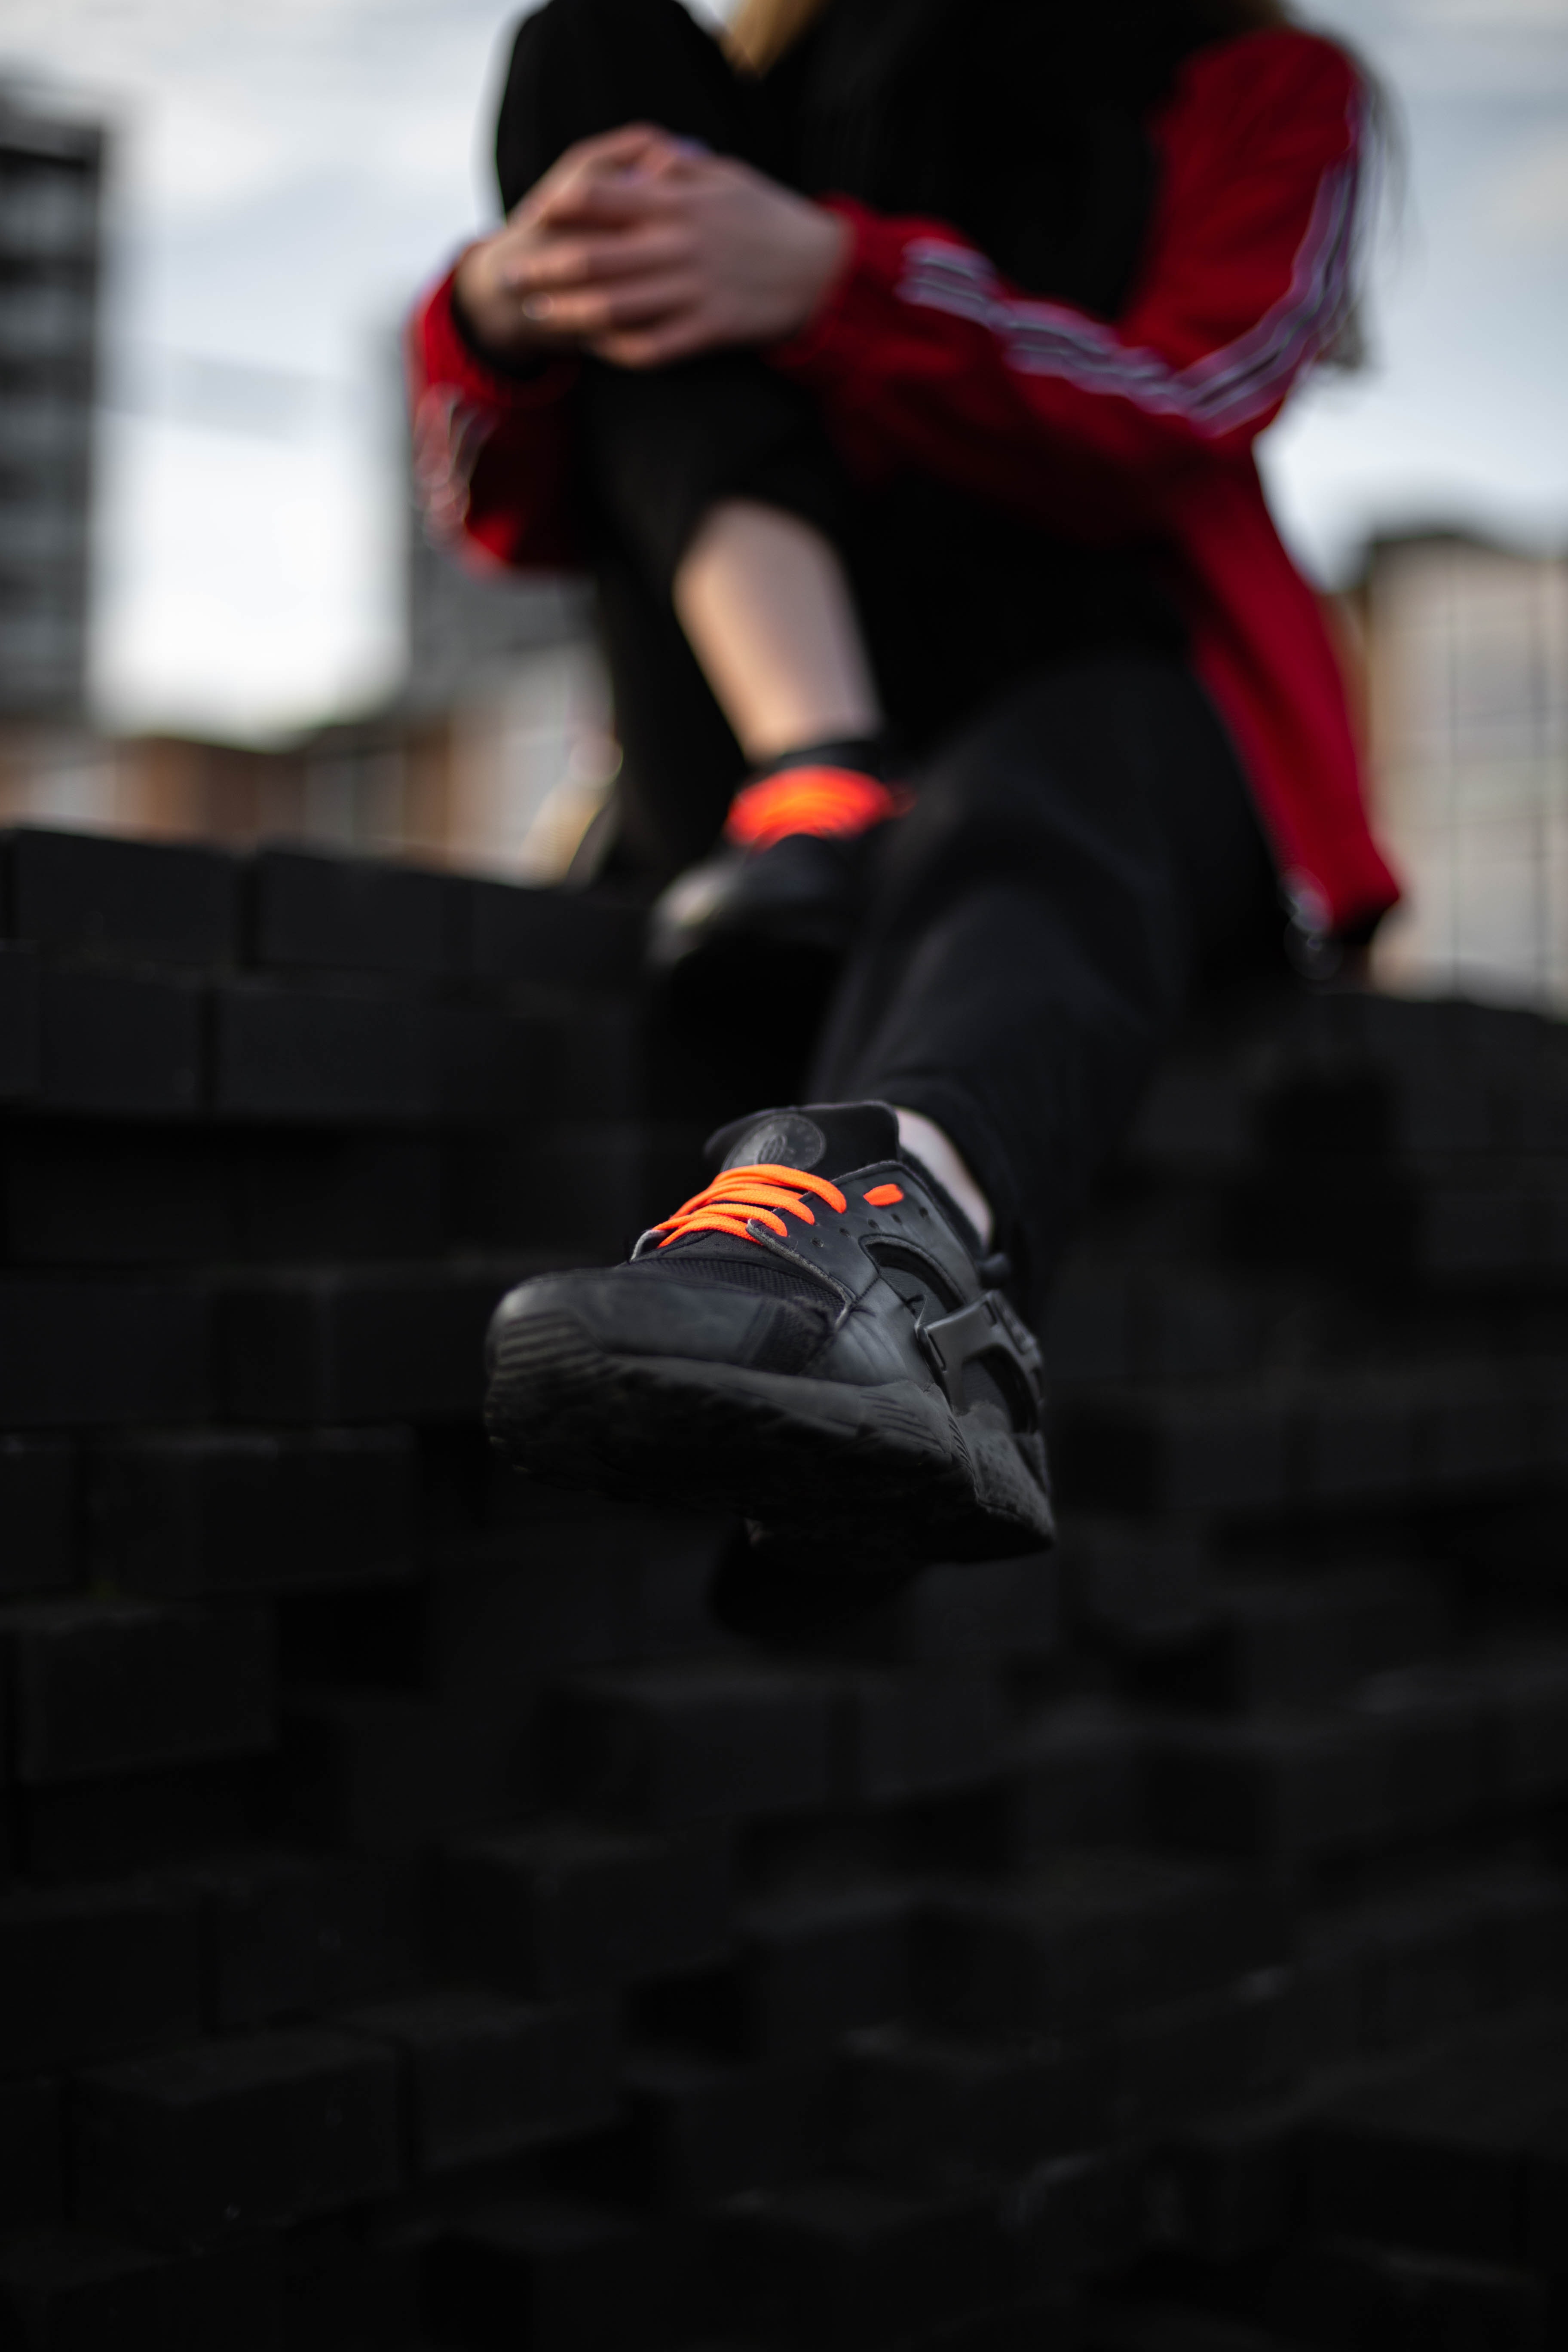
red, footwear, shoe, joint, carmine, human body, leg, recreation, human leg, nike free, athletic shoe